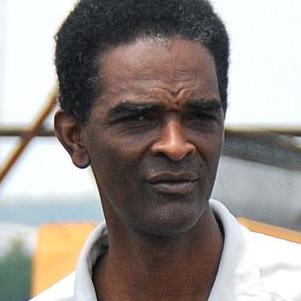
Age: 49